Armenians of Van

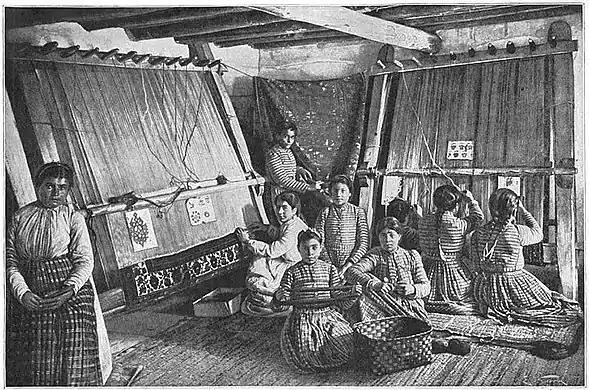
Van Armenian Weavers in 1907.

The people of Van who were of Armenian descent often had to confront invading forces and were occasionally subjected to harsh conditions inflicted by both human and natural factors. As per Armenian tradition, Hayk, the ancestor of the nation, founded one of his earliest settlements in the southern central region of the country, specifically in the Hayotz Dzor valley and its fortress called Hayk. This location and its valley came to be known as Hayastan in Armenian, named after Hayk. The name Hayastan remained associated with the fortress and valley for eternity.